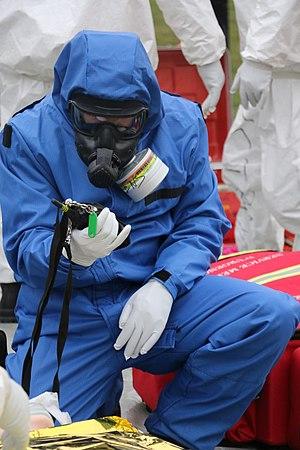
Pompier de la BSPP en 2016 lors d'un exercice NRBC
Une arme nucléaire, radiologique, biologique ou chimique est une arme qui est soit nucléaire, soit biologique, soit chimique, à laquelle, à la suite de la montée du terrorisme, le terme « radiologique » fut ajouté pour désigner la dissémination de produits radioactifs contaminants, par exemple par une « bombe radiologique », qui est différent d'une explosion nucléaire. On parle aussi d'arme CBRN d'après l'acronyme anglais.